Stalag VI-C

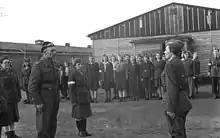
Last roll-call at Stalag VI-C Oberlangen following its liberation

Stalag VI-C was a World War II German POW camp located 6 km west of the village Oberlangen in Emsland in north-western Germany. It was originally built with five others in the same marshland area as a prison camp ("Straflager") for Germans. From 1939 till 1945 the Oberlangen camp was a Prisoner of War camp.